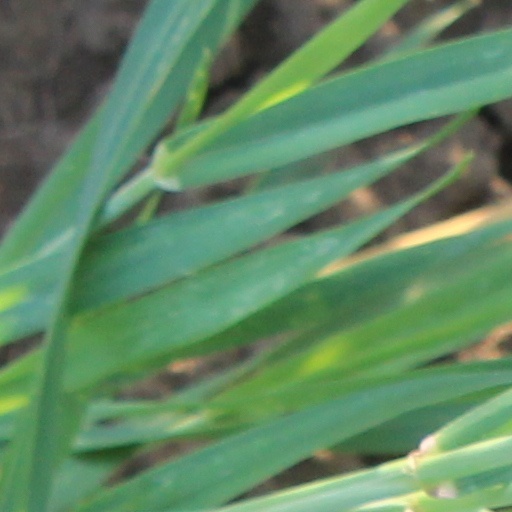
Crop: wheat